June Elvidge

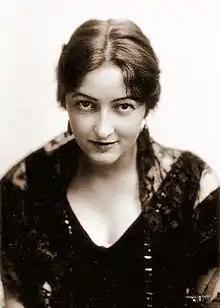
Elvidge, 1920

June Elvidge (June 30, 1893 – May 1, 1965) was an early 20th-century silent film actress.